Shangri-La Hotel, Tokyo

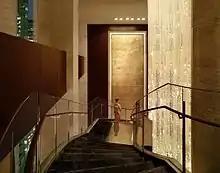
The hotel's central stairway

Most of the hotel's interior was designed by the Santa Monica–based Hirsch Bedner Associates, whereas select rooms, restaurants, and the hotel's club lounge was designed by Andre Fu of the Hong Kong–based AFSO.